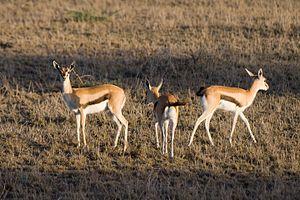
Gazelles de Thomson femelles.